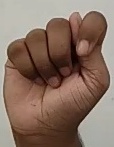
ASL sign: T